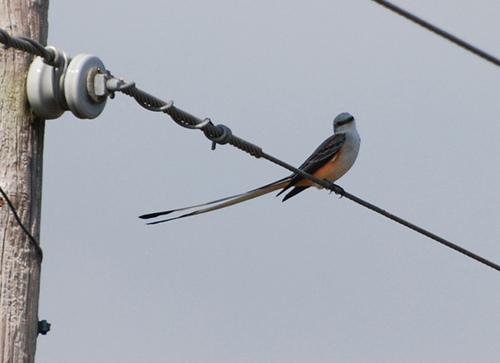
the beautiful bird has an exceptionally long tail, dark gray wings with lighter gray stiped thought them, a rose colored side flank, and a black stipe going through its eyes towards its beak.
this bird has a gray belly and breast, a little pointy bill, and a long tail.
a grey bird wit orange under belly with long, elegant tail feathers.
small blue orange black and brown bird with long tail feathers and medium beak
this bird has a grey belly and breast with a short pointy bill.
this bird has wings that are brown with very long tailfeathersa beautiful white bird with dark wings and very long tail feathers.
this bird has a white belly and throat, orange near its tarsus, and a very long tail.
this bird has a grey belly and darker grey wings with long, sweeping retrices.
the bird has an orange red belly and flank, a white breast and throat, and brown feathers.
Species: Scissor Tailed Flycatcher